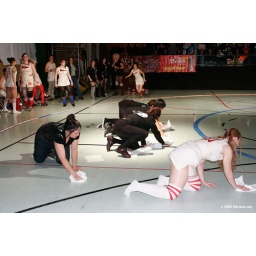
Cleaning the floor after one of the Hell's Belles threw her water bottle admist the crazy brawl in the 2nd period...